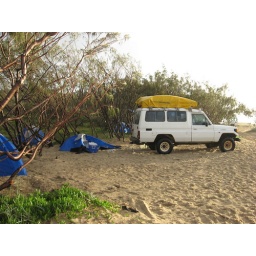
Notice the blue tent...crushed by the rain. Some people ended up sleeping in the back of the truck that night.